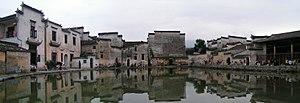
Le xian de Yi est un district administratif de la province de l'Anhui en Chine. Il est placé sous la juridiction de la ville-préfecture de Huangshan.